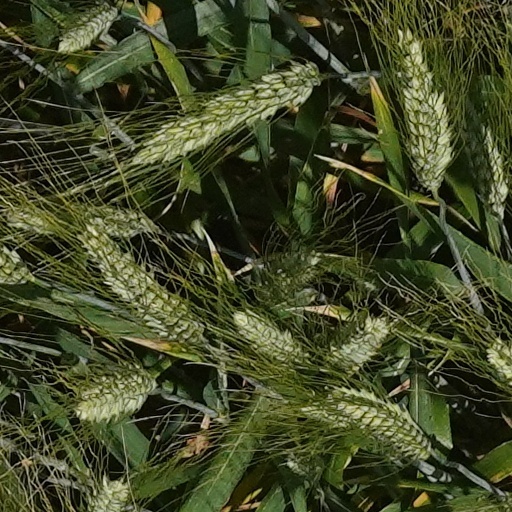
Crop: wheat